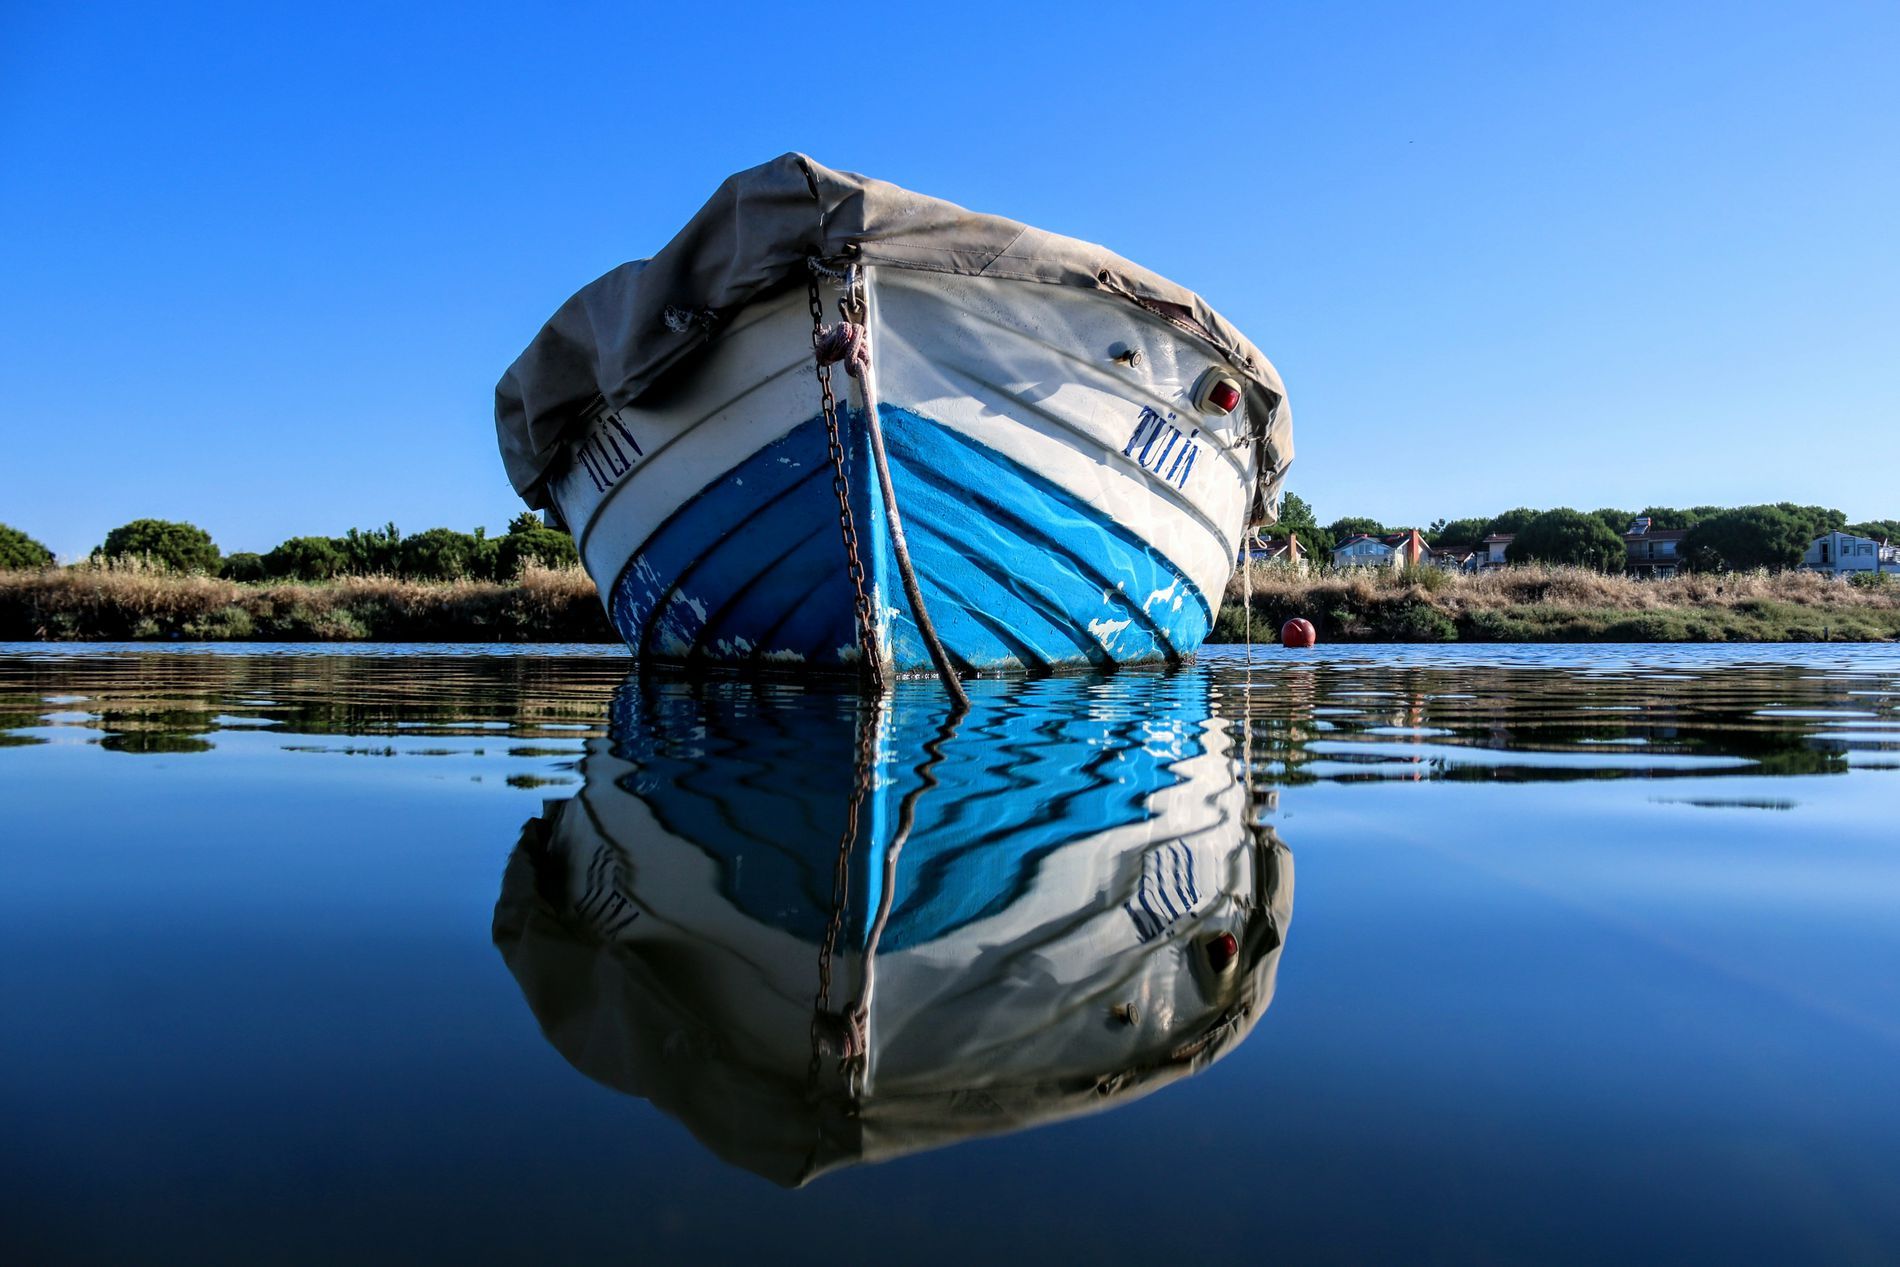
A boat on water
A boat is floating on calm water, its reflection perfectly mirrored on the water's surface. In the background, a forest of trees stretches along the scene, their greeny shadows contrasting with the blue sky.
A slightly low-angle shot captures a boat floating on water, its reflection perfectly mirrored on the water's surface. The surroundings are shiny due to the warm sunlight. Between the heavy forest, there are many houses. There is a focus spot on the boat, making all other elements look secondary.
Labels: Boat, Sailboat, Transportation, Vehicle, Water, Waterfront, Watercraft, Dinghy, Outdoors, Nature, Rowboat, Lake, Scenery, Pier, Landscape, Sea, Sky, Float, Land
Camera: Canon Canon EOS 750D
Lens: 18.0 - 55.0 mm, Canon EF-S 18-55mm f/3.5-5.6 III
Aperture: F7.1
Exposure: 1/500 sec
ISO: 100
Focal length: 25.0 mm